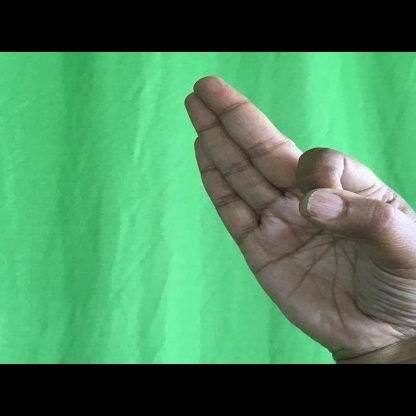
Mudra: Aralam